Jean-Pierre Leleux

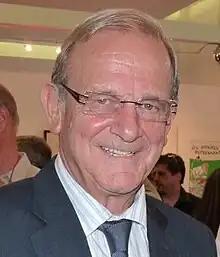
Jean-Pierre Leleux in 2011

Jean-Pierre Leleux (born 8 May 1947) is a French politician and a member of the Senate of France. He represents the Alpes-Maritimes department and is a member of the Union for a Popular Movement Party.